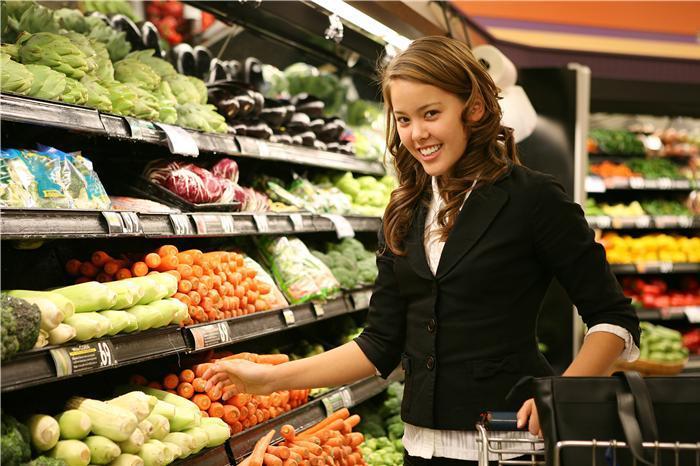
có một cô gái đang đứng gần một quầy hàng rau củ quả